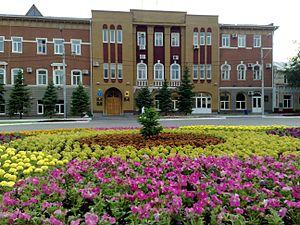
Engels est une ville de l'oblast de Saratov, en Russie d'Europe. Sa population s'élevait à 212 899 habitants en 2013.